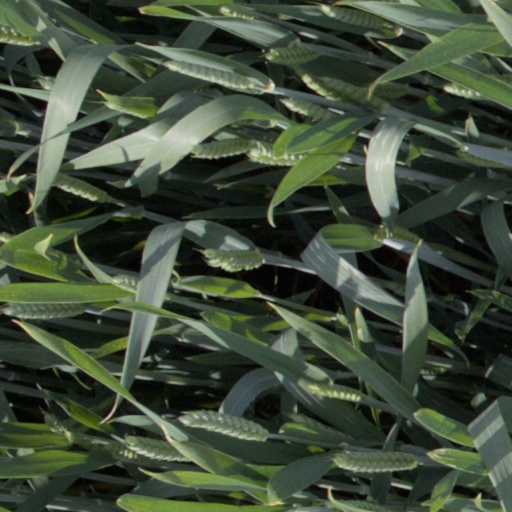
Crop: wheat